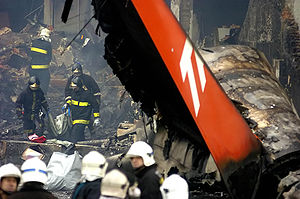
Flyvesikkerhed
Flystyrt i São Paulo 2007.
Flyvesikkerhed er et begreb, der er nøje indarbejdet i alle instanser, der har med flyvning at gøre. Man viser særlig omhu, ikke blot hvor man rent mekanisk vedligeholder flyvemaskinerne, men også ved konstruktion af fly og flyvepladsudstyr, fastlæggelse af administrative procedurer, kontrol af luftrummet, evaluering af hændelser m.m.